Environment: real
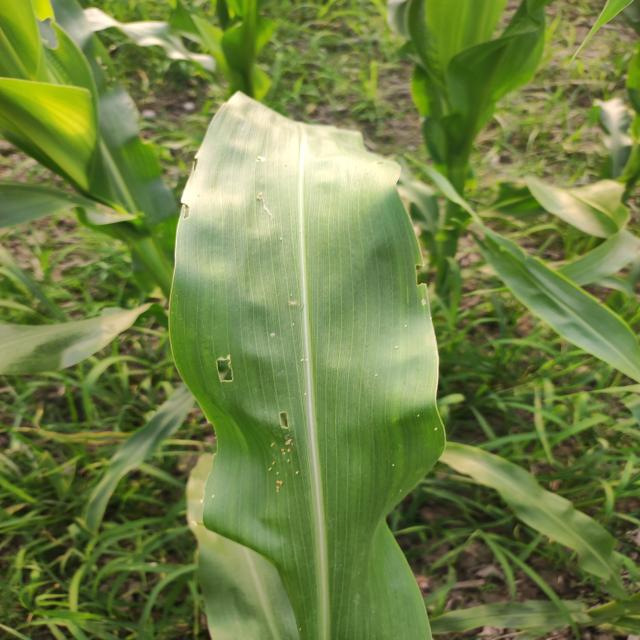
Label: fall_armyworm